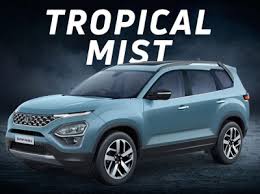
Label: noambulance